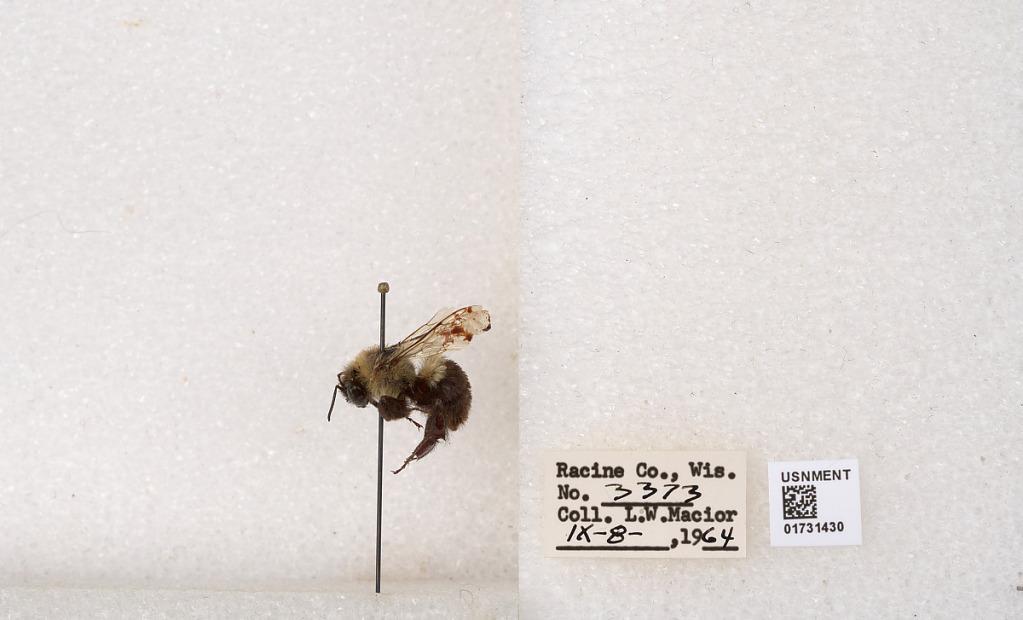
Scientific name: Bombus impatiens Cresson
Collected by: L. Macior
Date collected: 1964-9-8
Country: United States
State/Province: Wisconsin
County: Racine
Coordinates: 42.7299, -87.8123